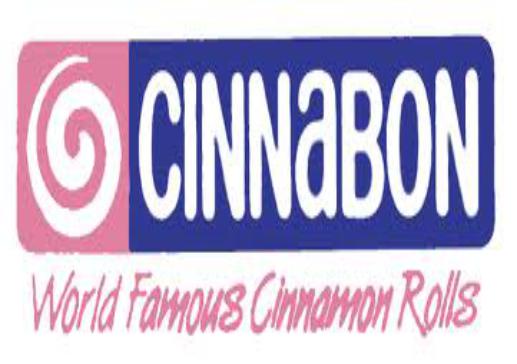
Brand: Cinnabon
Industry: Food